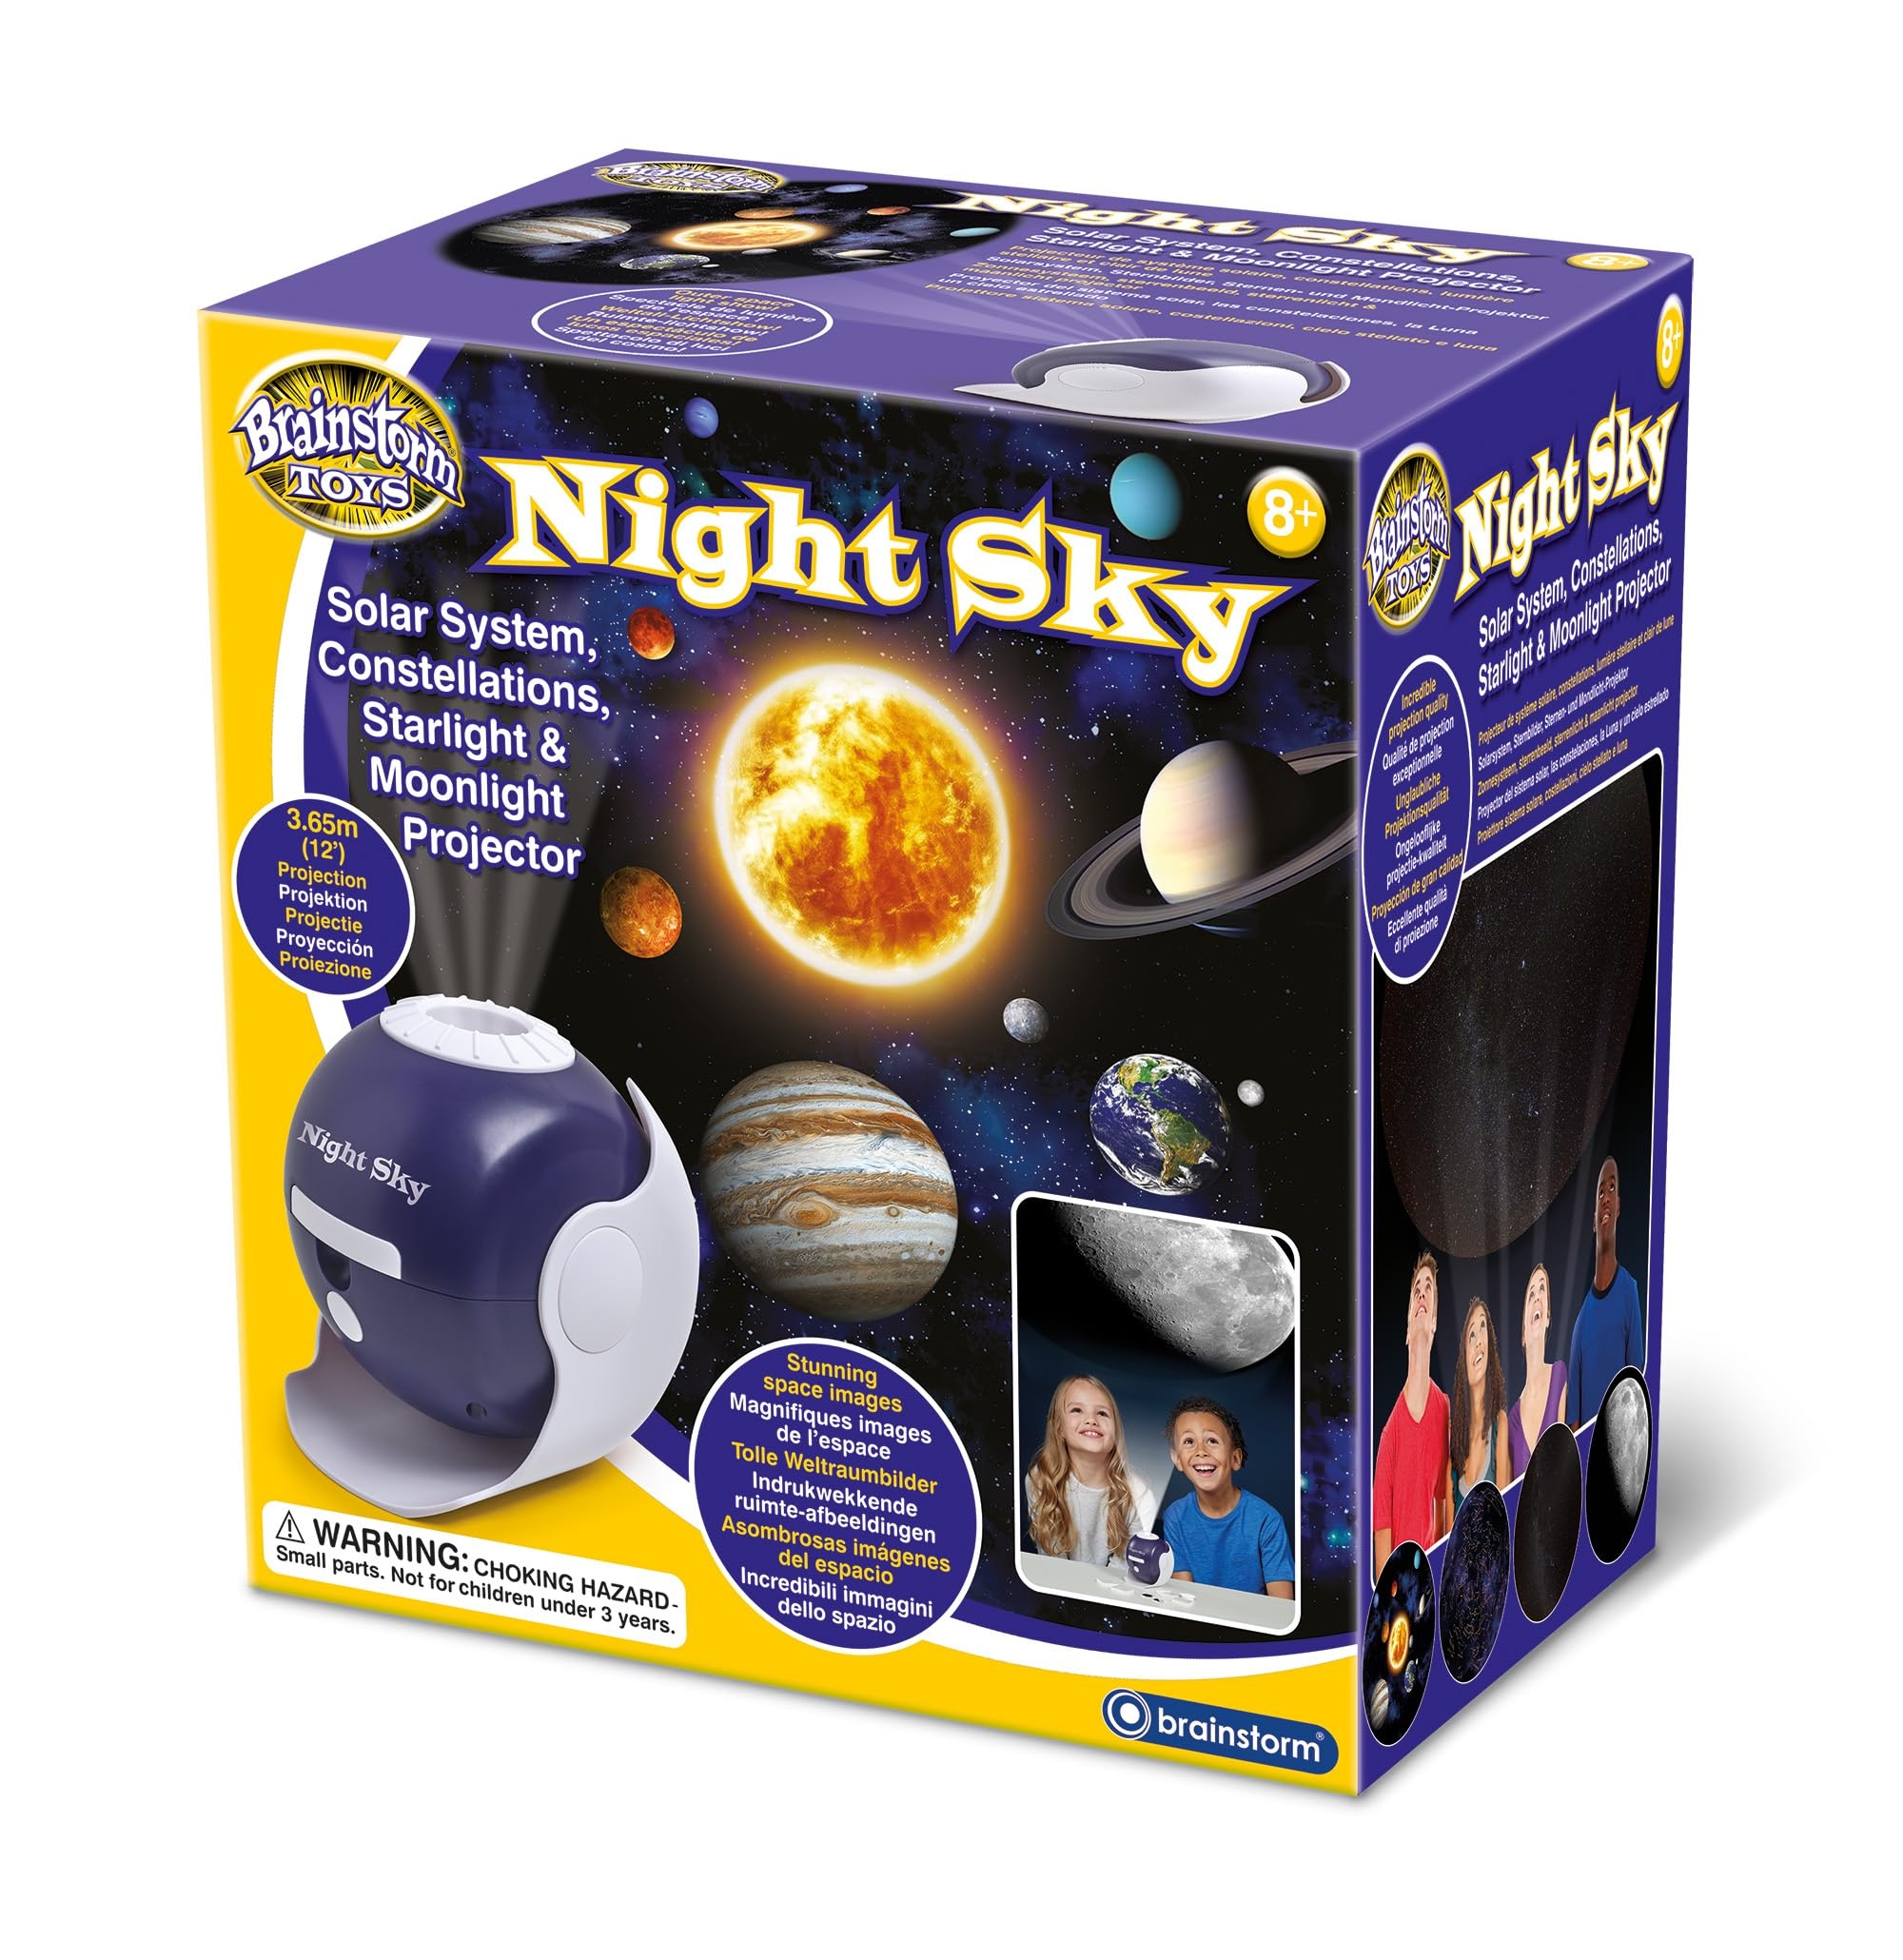
Brainstorm Night Sky Projector
E2076
Brand: Bambola Toymaster
Category: Toys & Games > Toys > Educational Toys > Astronomy Toys & Models > Planetariums